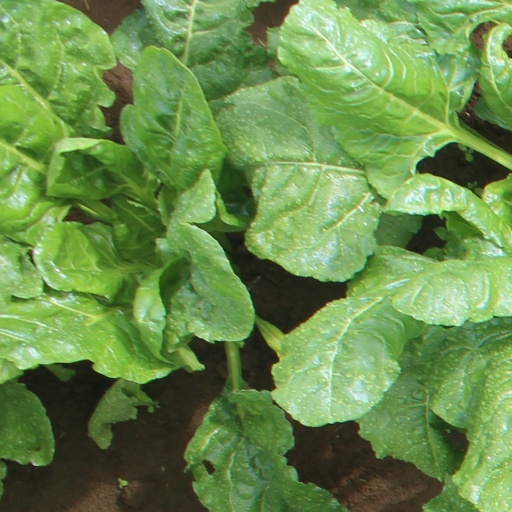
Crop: sugar beet